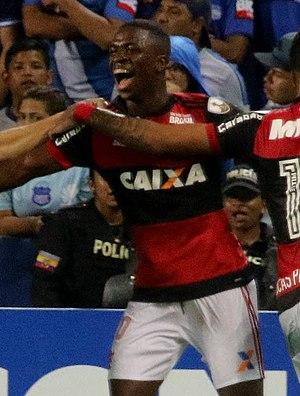
Vinícius José Paixão de Oliveira Júnior, plus connu sous le nom de Vinícius Júnior [vɨˈnisjus ˈʒu.njɔɾ], parfois abrégé Vinícius Jr., né le 12 juillet 2000 à São Gonçalo dans l'État de Rio de Janeiro, est un footballeur international brésilien, qui joue au poste d'ailier au Real Madrid.